The Good Provider

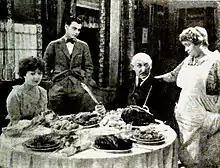
Vivienne Osborne ("left"), William Collier, Jr., Dore Davidson, and Vera Gordon

The Good Provider is a 1922 American silent drama film directed by Frank Borzage and written by Fannie Hurst and John Lynch. The film stars Vera Gordon, Dore Davidson, Miriam Battista, Vivienne Osborne, William Collier, Jr., John Roche, and Ora Jones. The film was released on April 2, 1922, by Paramount Pictures. It is not known whether the film currently survives.